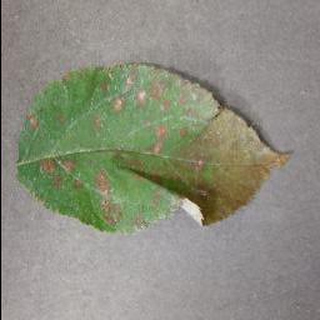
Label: apple_cedar_apple_rust